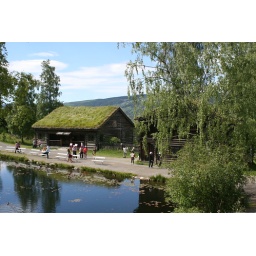
A lake and house in Maihaugen